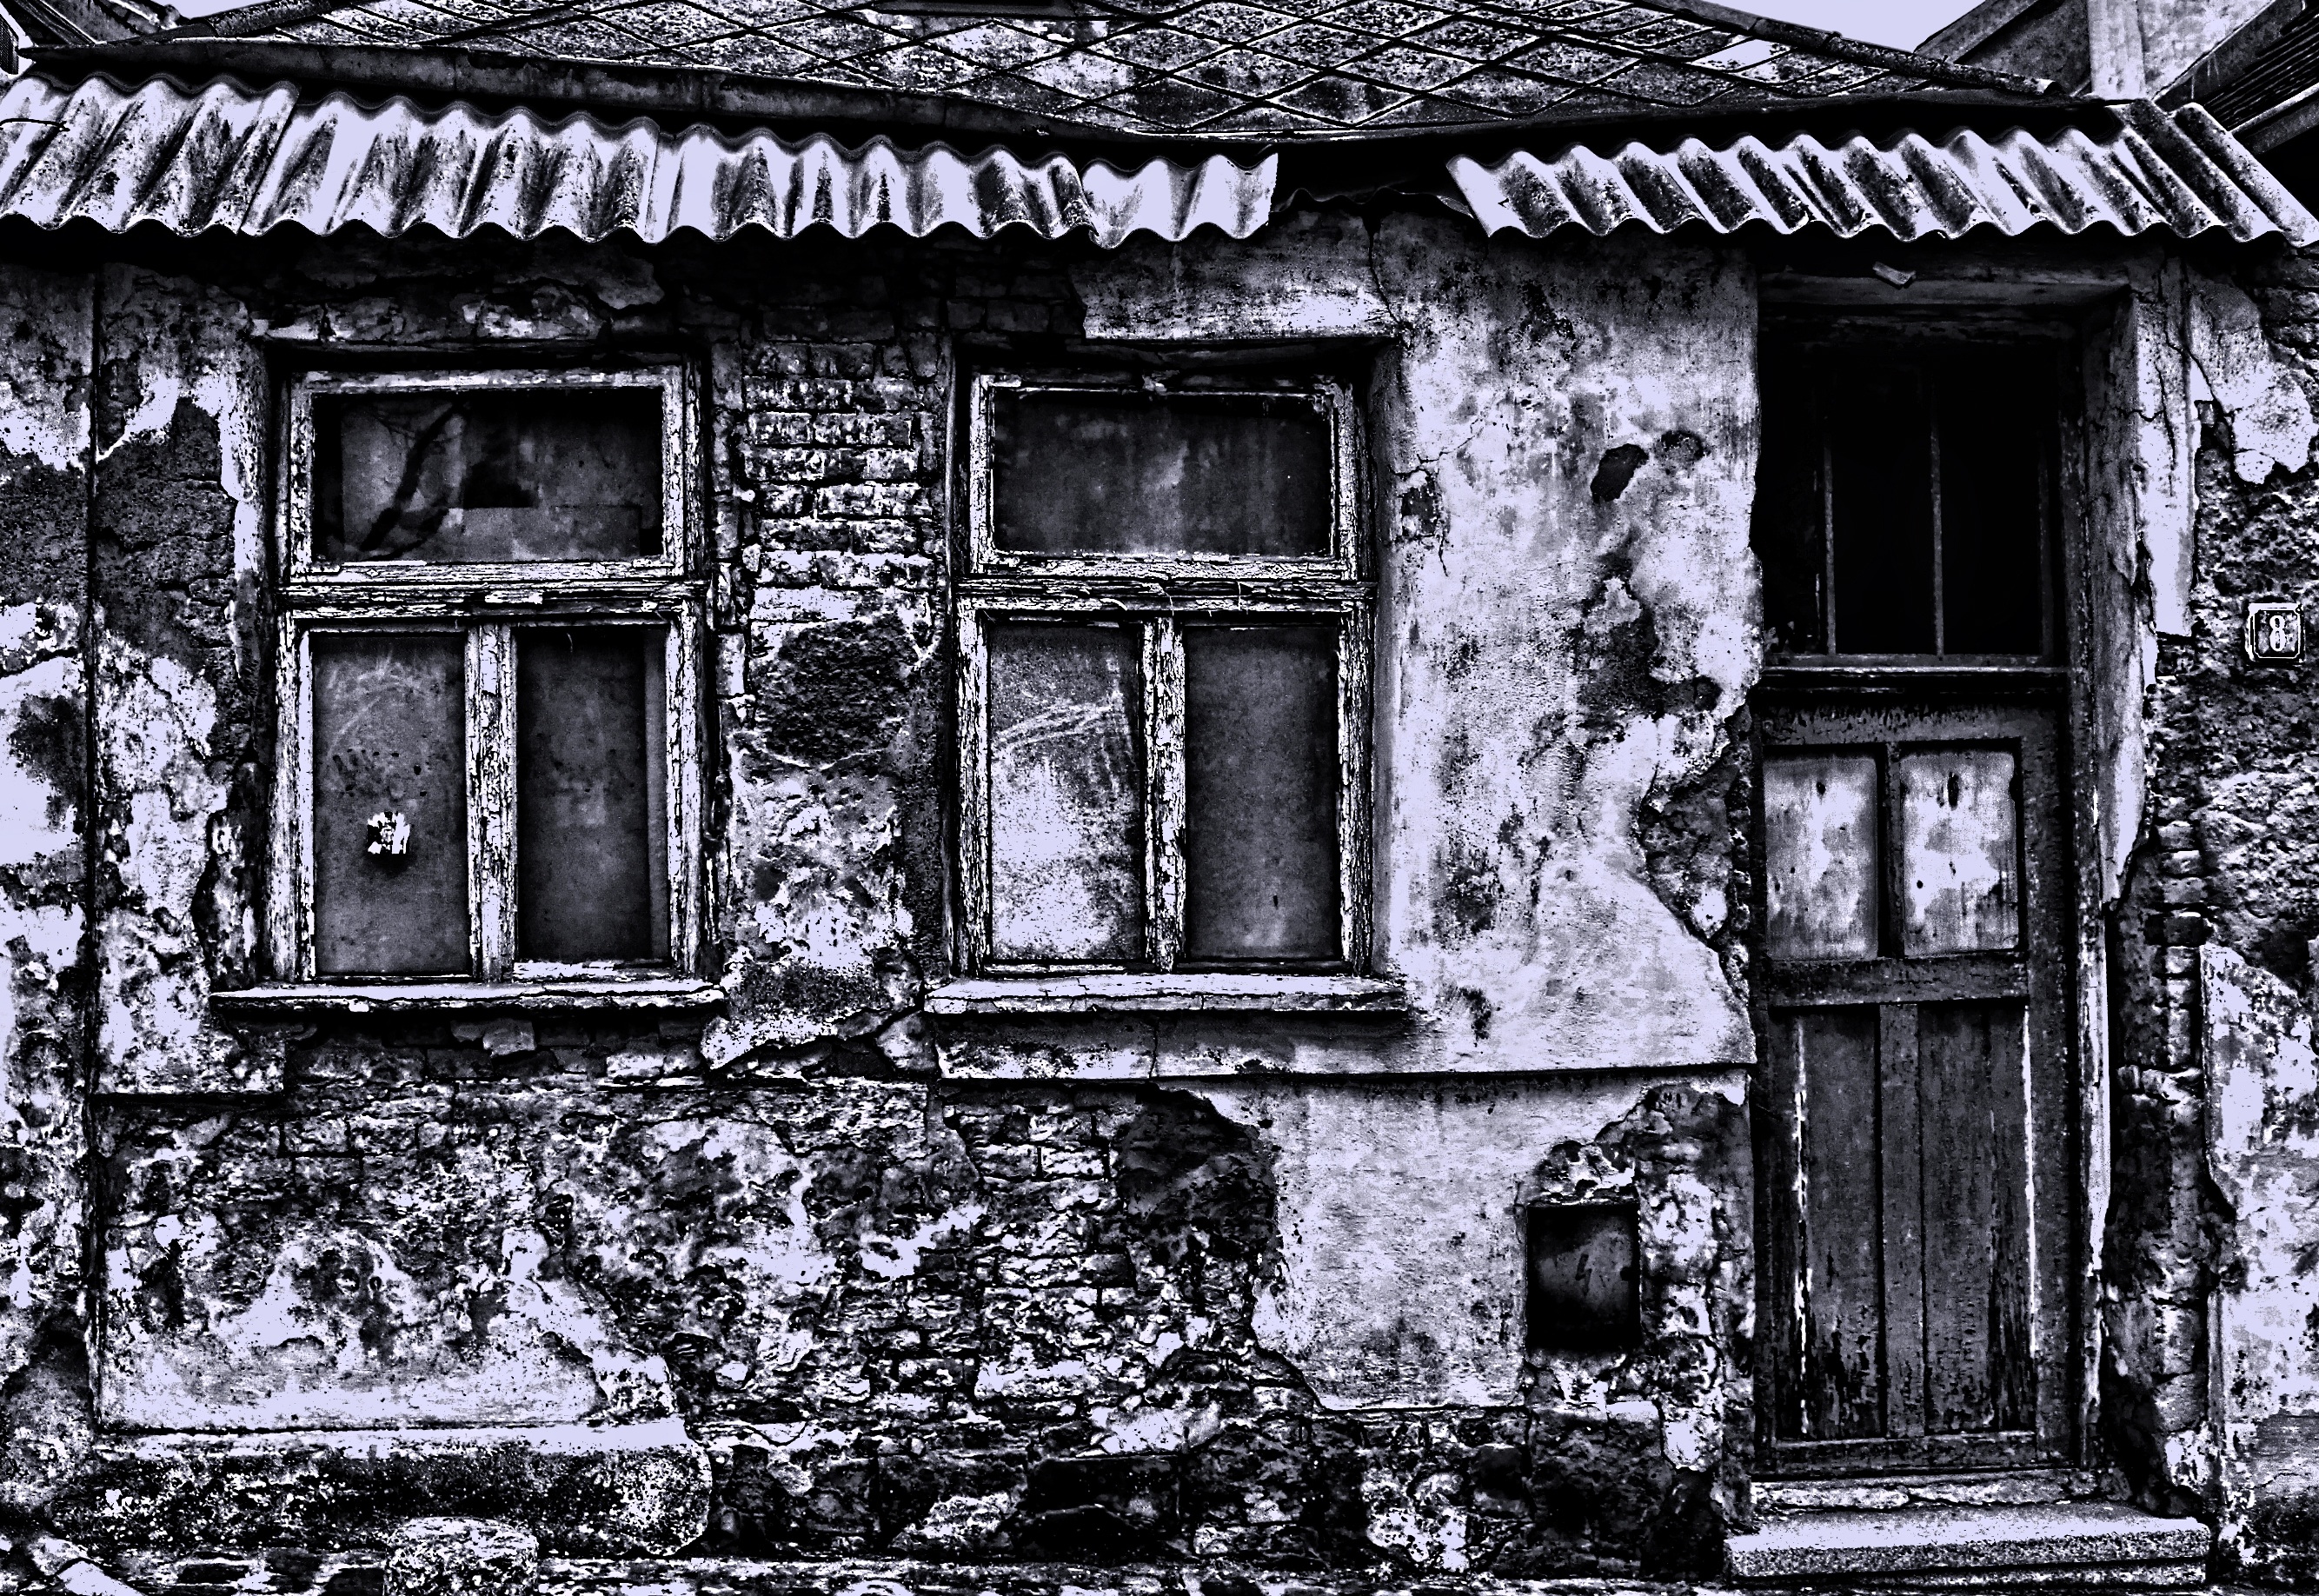
black and white, wood, white, house, window, old, home, wall, rural, darkness, black, monochrome, windows, ruins, doors, history, wreck, urban area, monochrome photography, ancient history